County of Zweibrücken

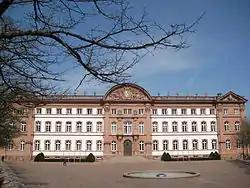
Zweibrücken Castle

Here, at the crossing over the Schwarzbach, and probably about 1150, the water castle of Zweibrücken was built. With an inheritance division in the Saarbrücken counts' family, Zweibrücken fell to the younger son Henry I, who founded the line of Counts of Zweibrücken. Around the castle, a town formed and received city rights in 1352, together with Hornbach.